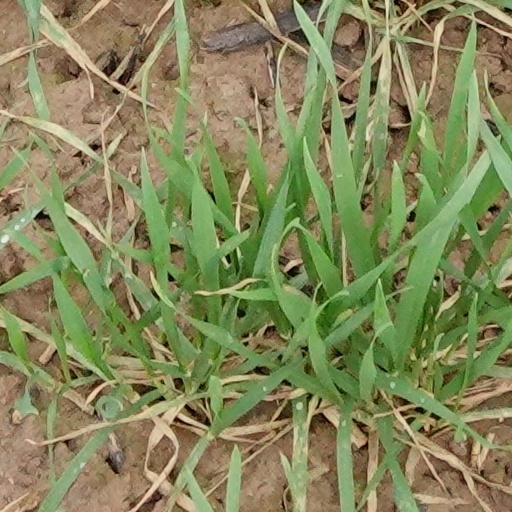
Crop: wheat